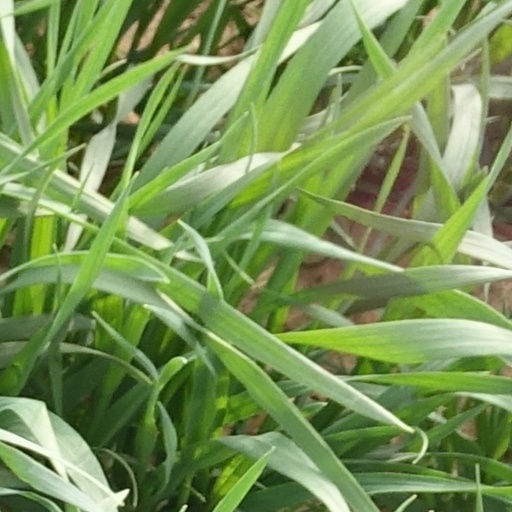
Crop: wheat